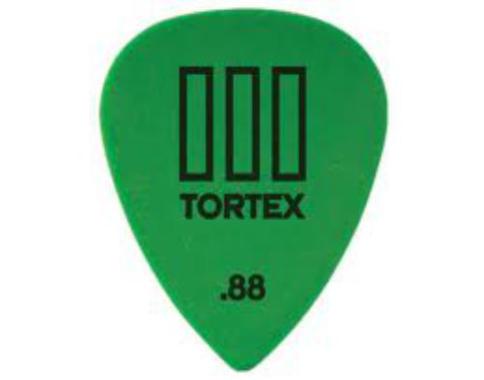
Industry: Leisure